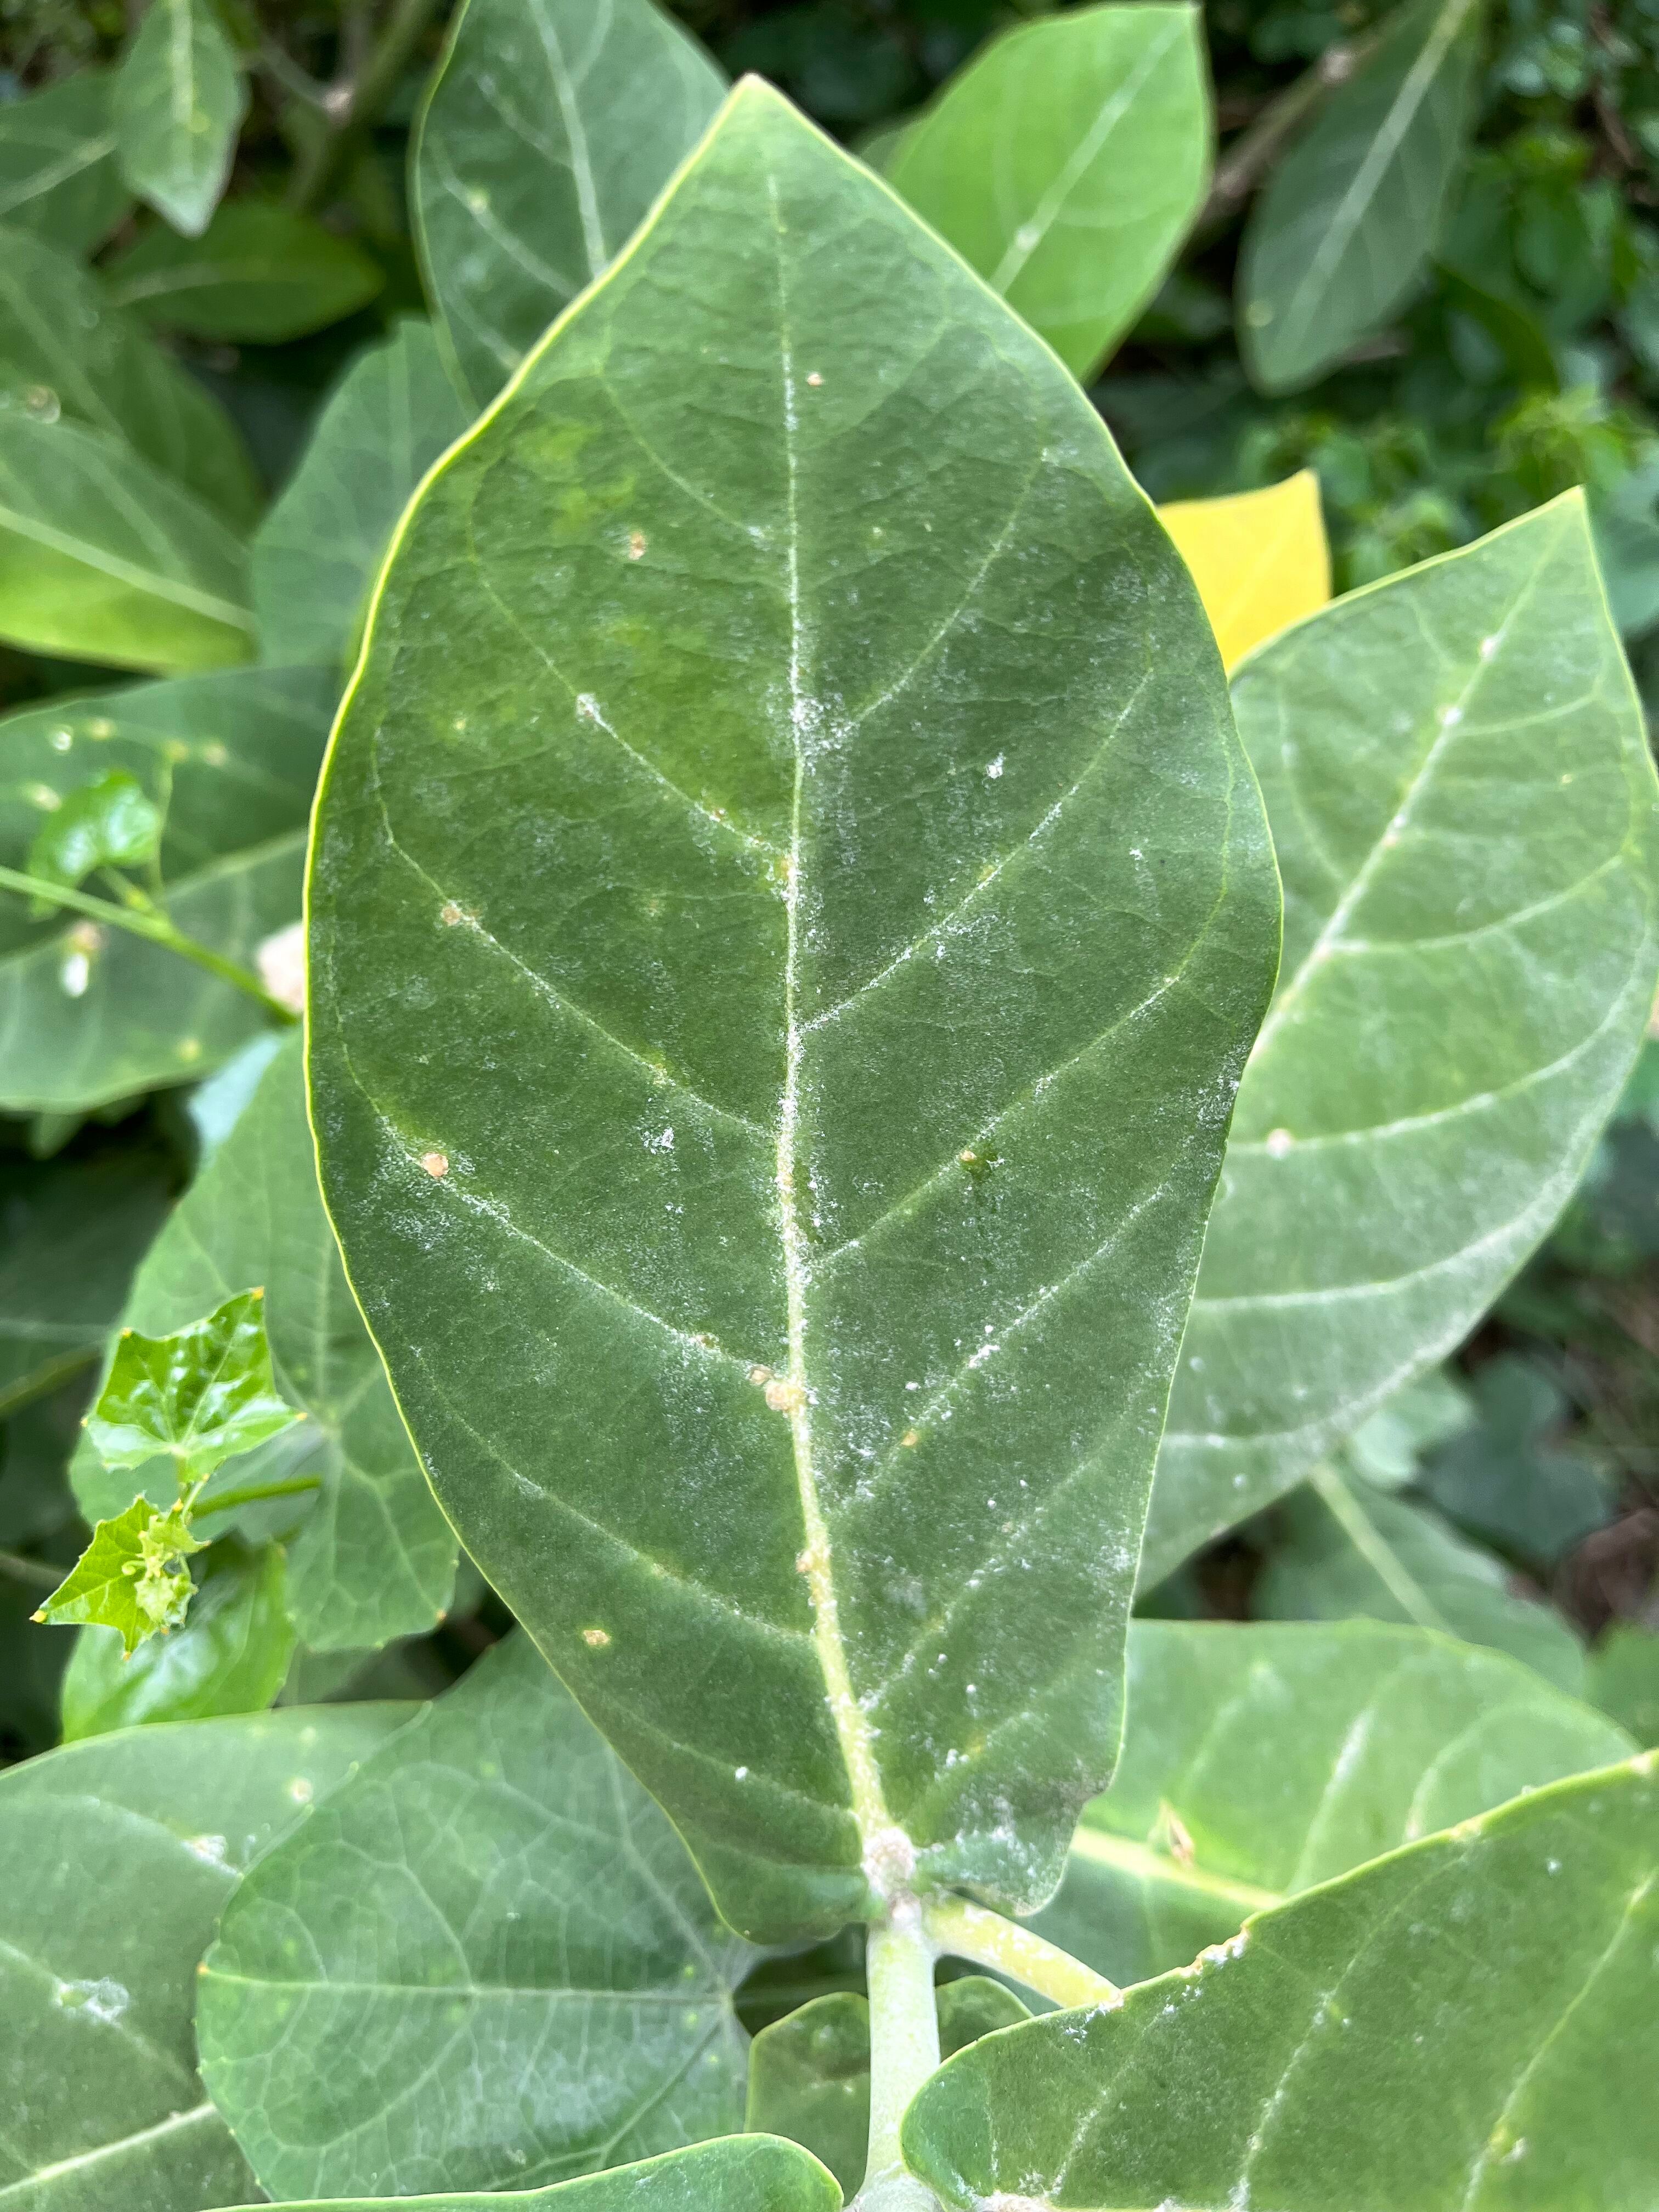
Plant species: calotropis-gigantea